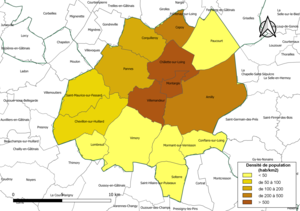
Carte des densités de population (millésimée 2016) des communes de la communauté de communes l'intercommunalité Agglomération montargoise et rives du Loing, département du Loiret, France. Composition au 1er janvier 2019.
L'Agglomération montargoise et rives du Loing est une communauté d'agglomération française, située dans le département du Loiret et la région Centre-Val de Loire. Il s'agit de la première agglomération en France. Son siège est la ville de Montargis.